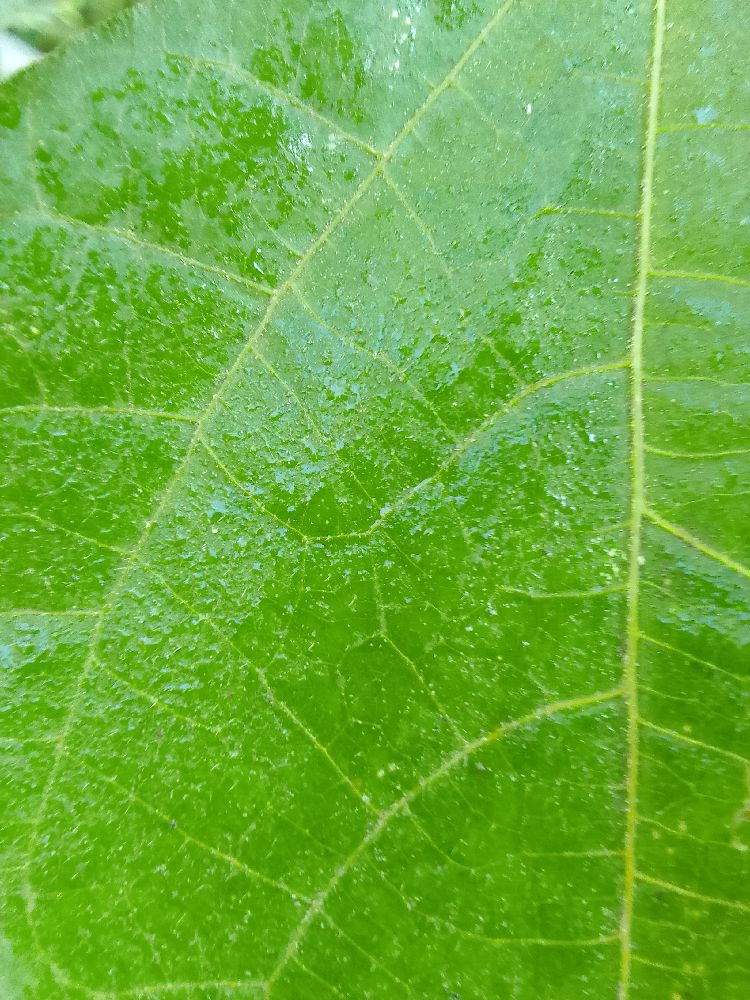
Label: healthy